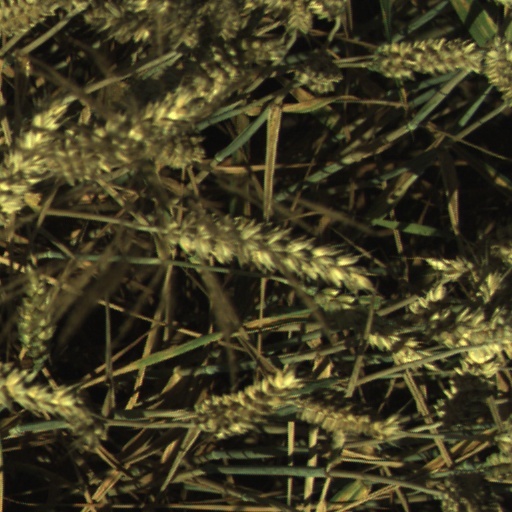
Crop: wheat